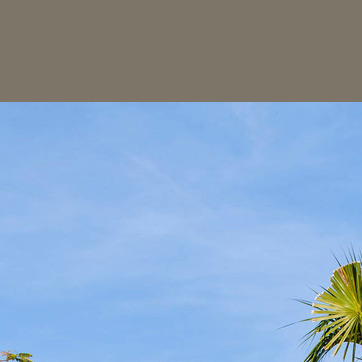
Material: sky